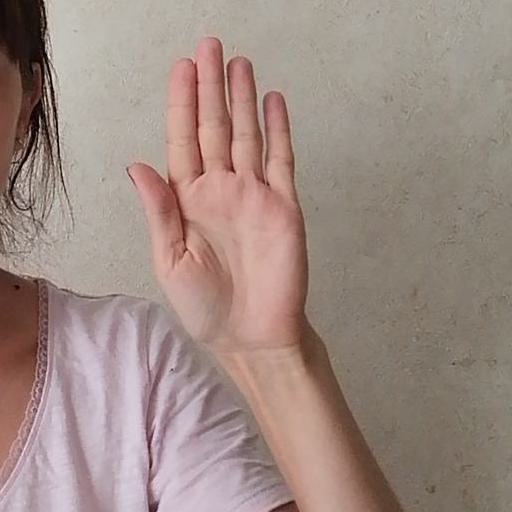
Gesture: stop